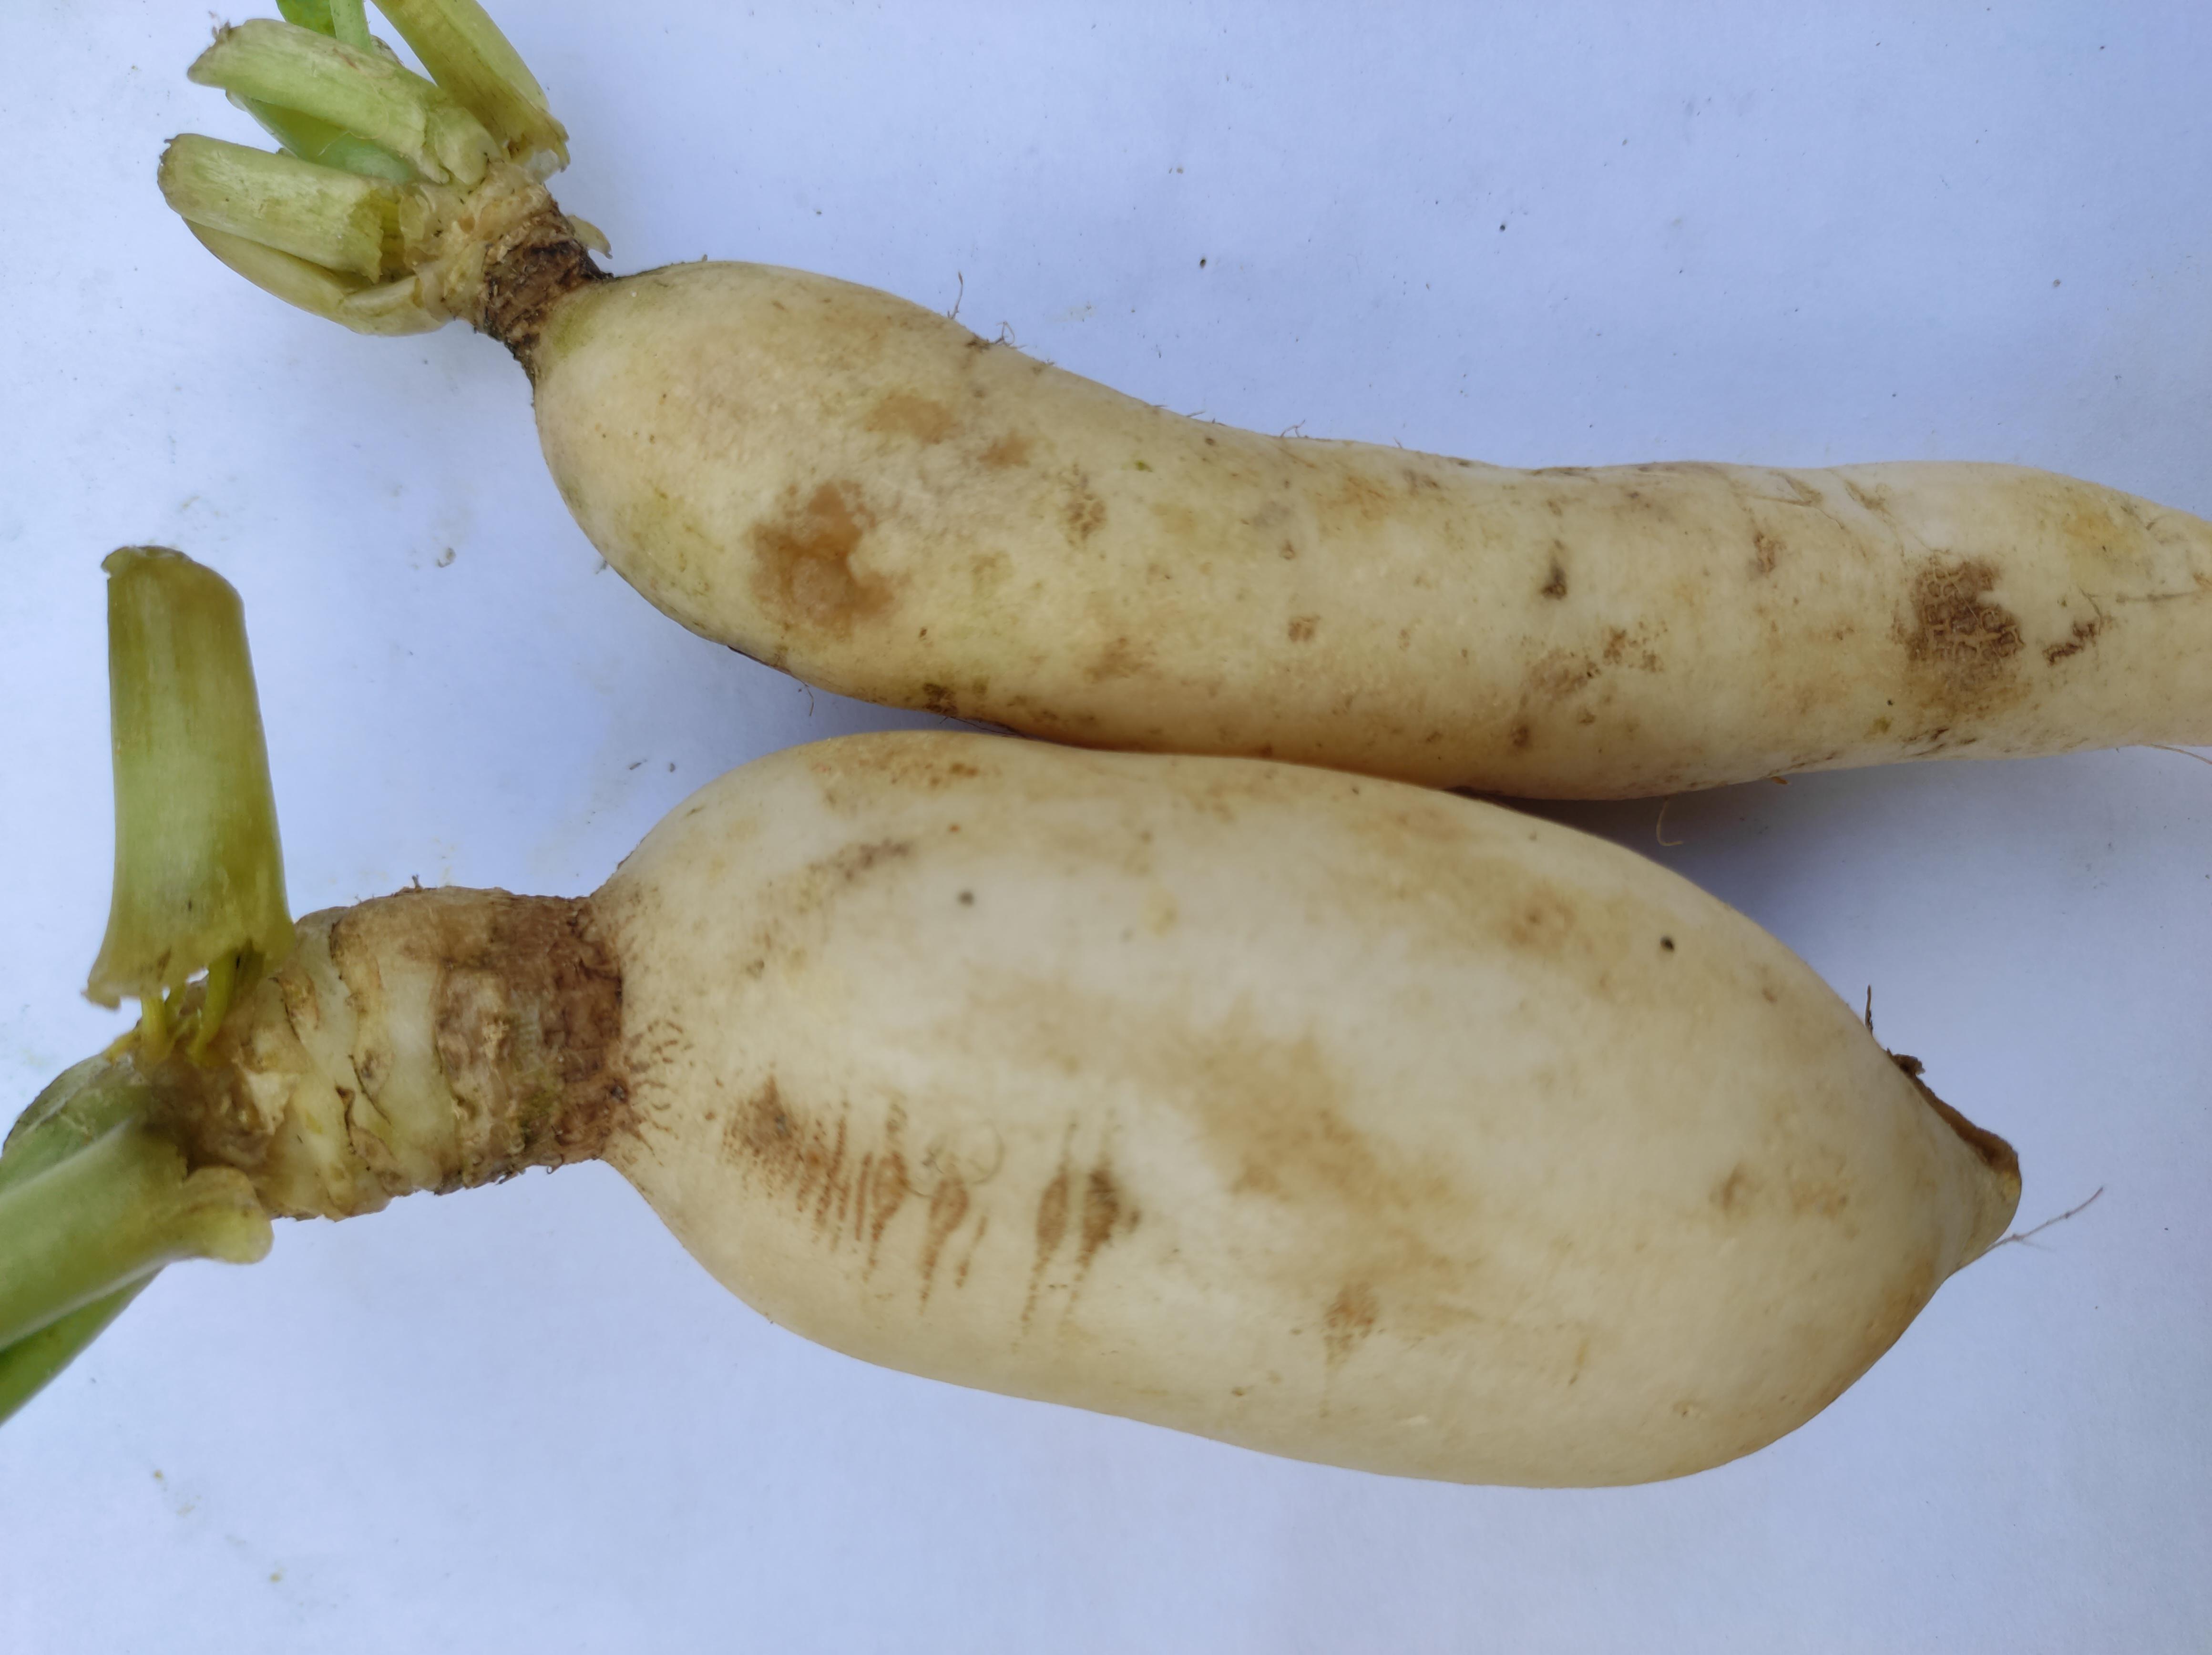
Label: Radish